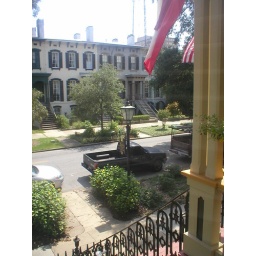
Notice how high above street level the first floor is...There's a reason they call it &amp;quot;low country&amp;quot;...flooding.